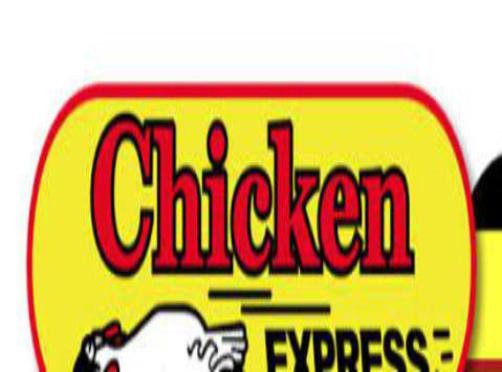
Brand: chicken express
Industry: Food